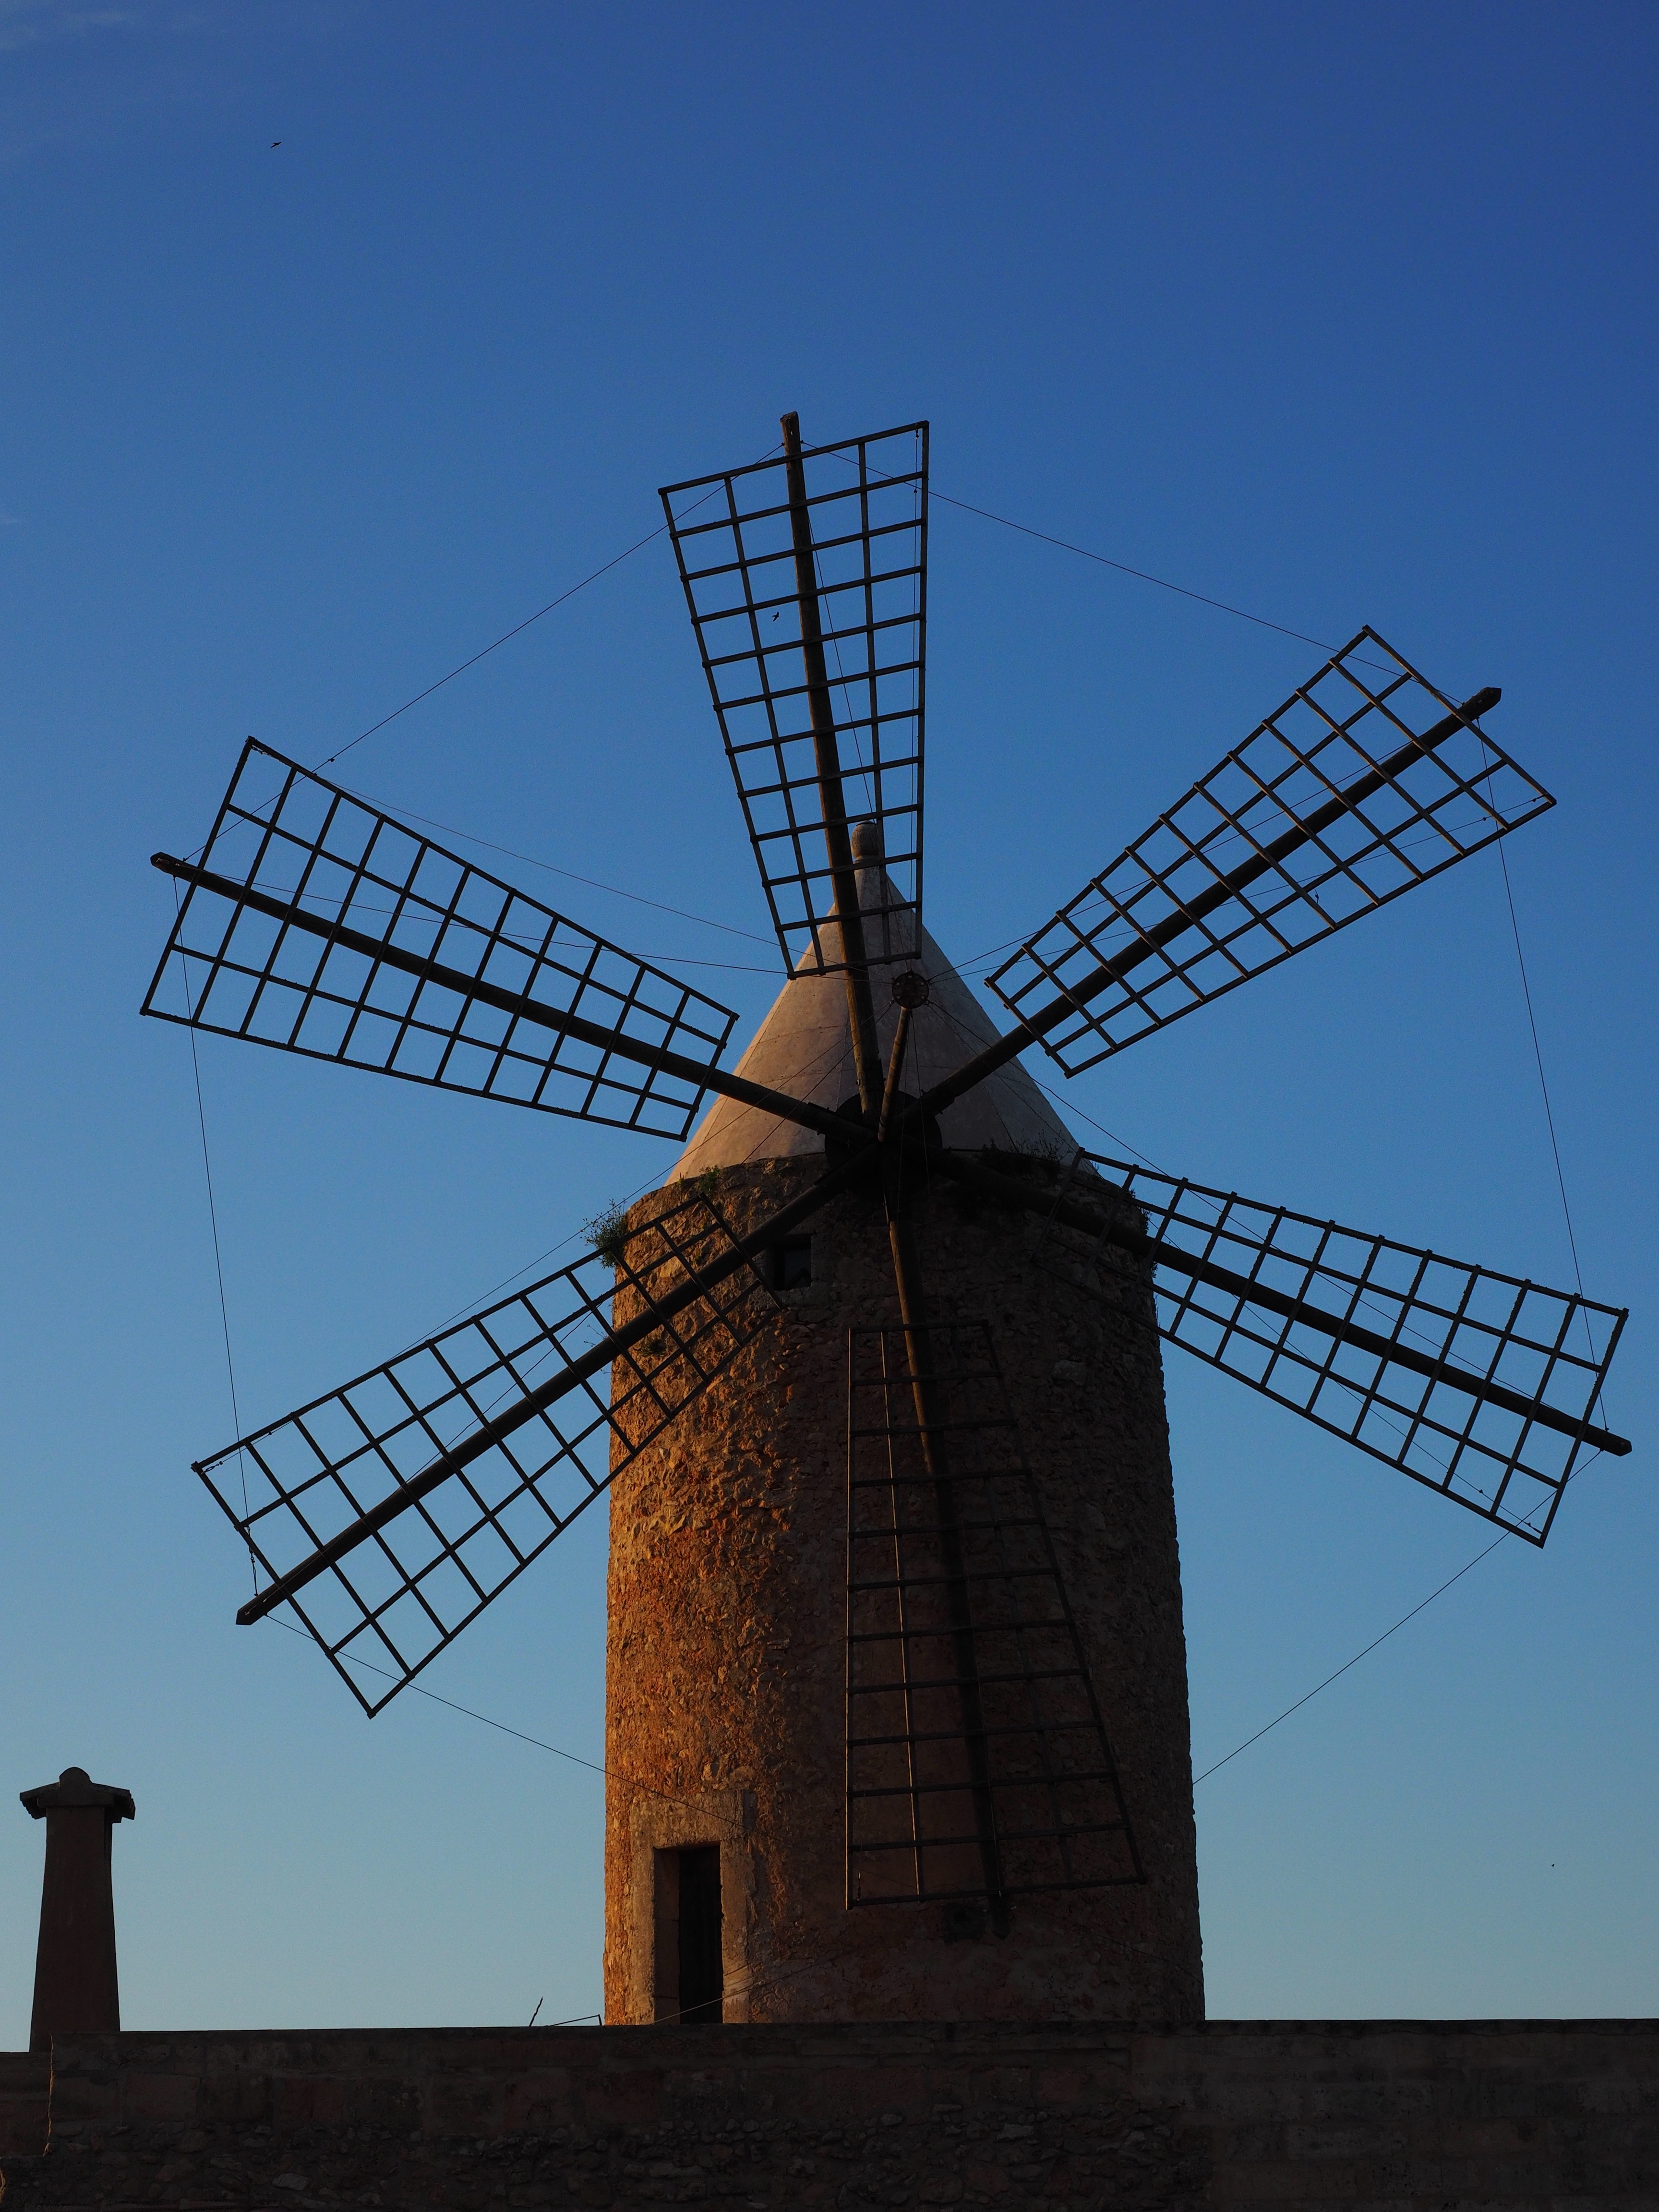
wing, white, windmill, wind, roof, building, line, tower, wind energy, wind power, mill, mallorca, algaida, windmill blades